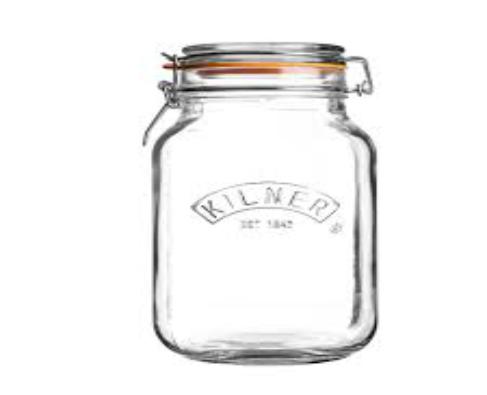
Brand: kilner
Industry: Necessities